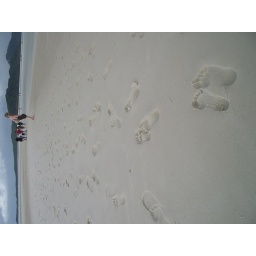
Footprints in the pure white sand